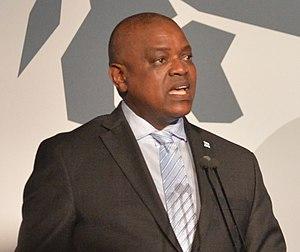
Le Sommet des chefs d'État et de gouvernement est la principale institution de la Communauté de développement d'Afrique australe créée par l'article 10 de son traité fondateur.
Les élections législatives botswanaises de 2019 se tiennent le 23 octobre 2019 afin de renouveler les membres de l'Assemblée nationale du Botswana.